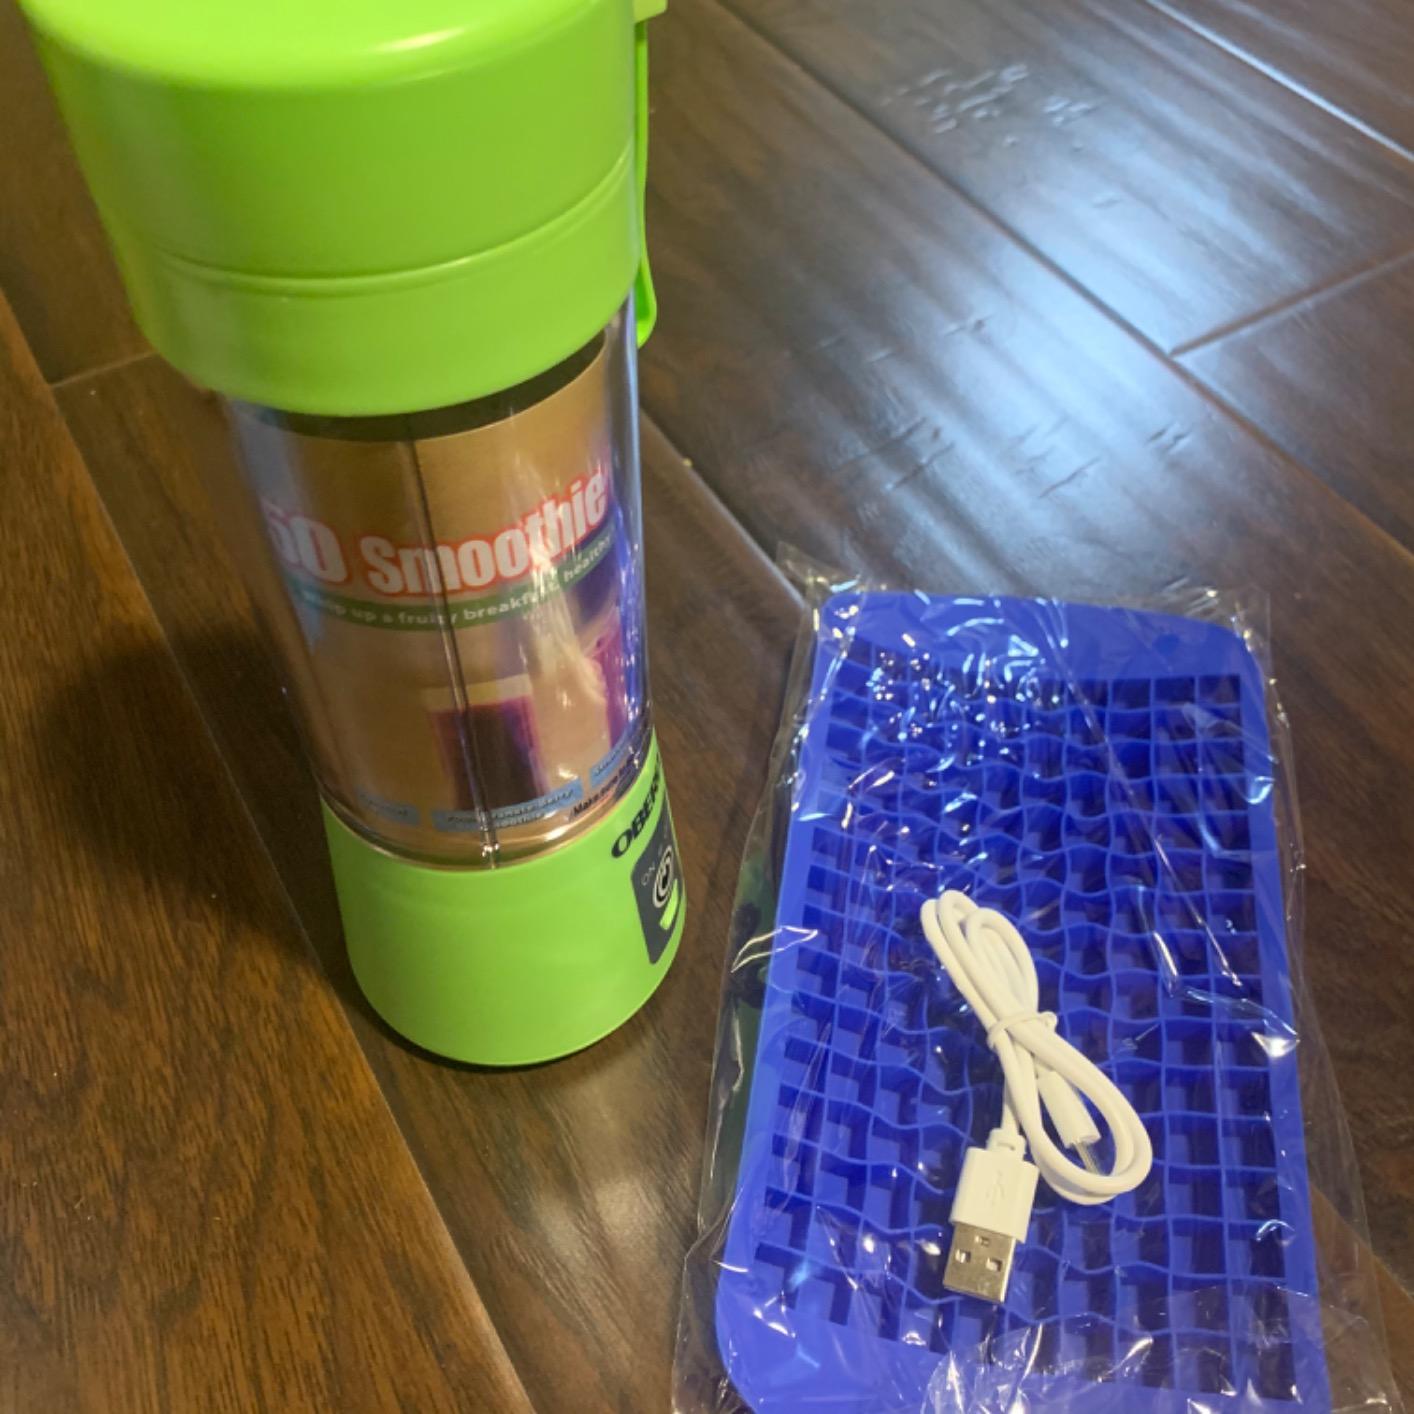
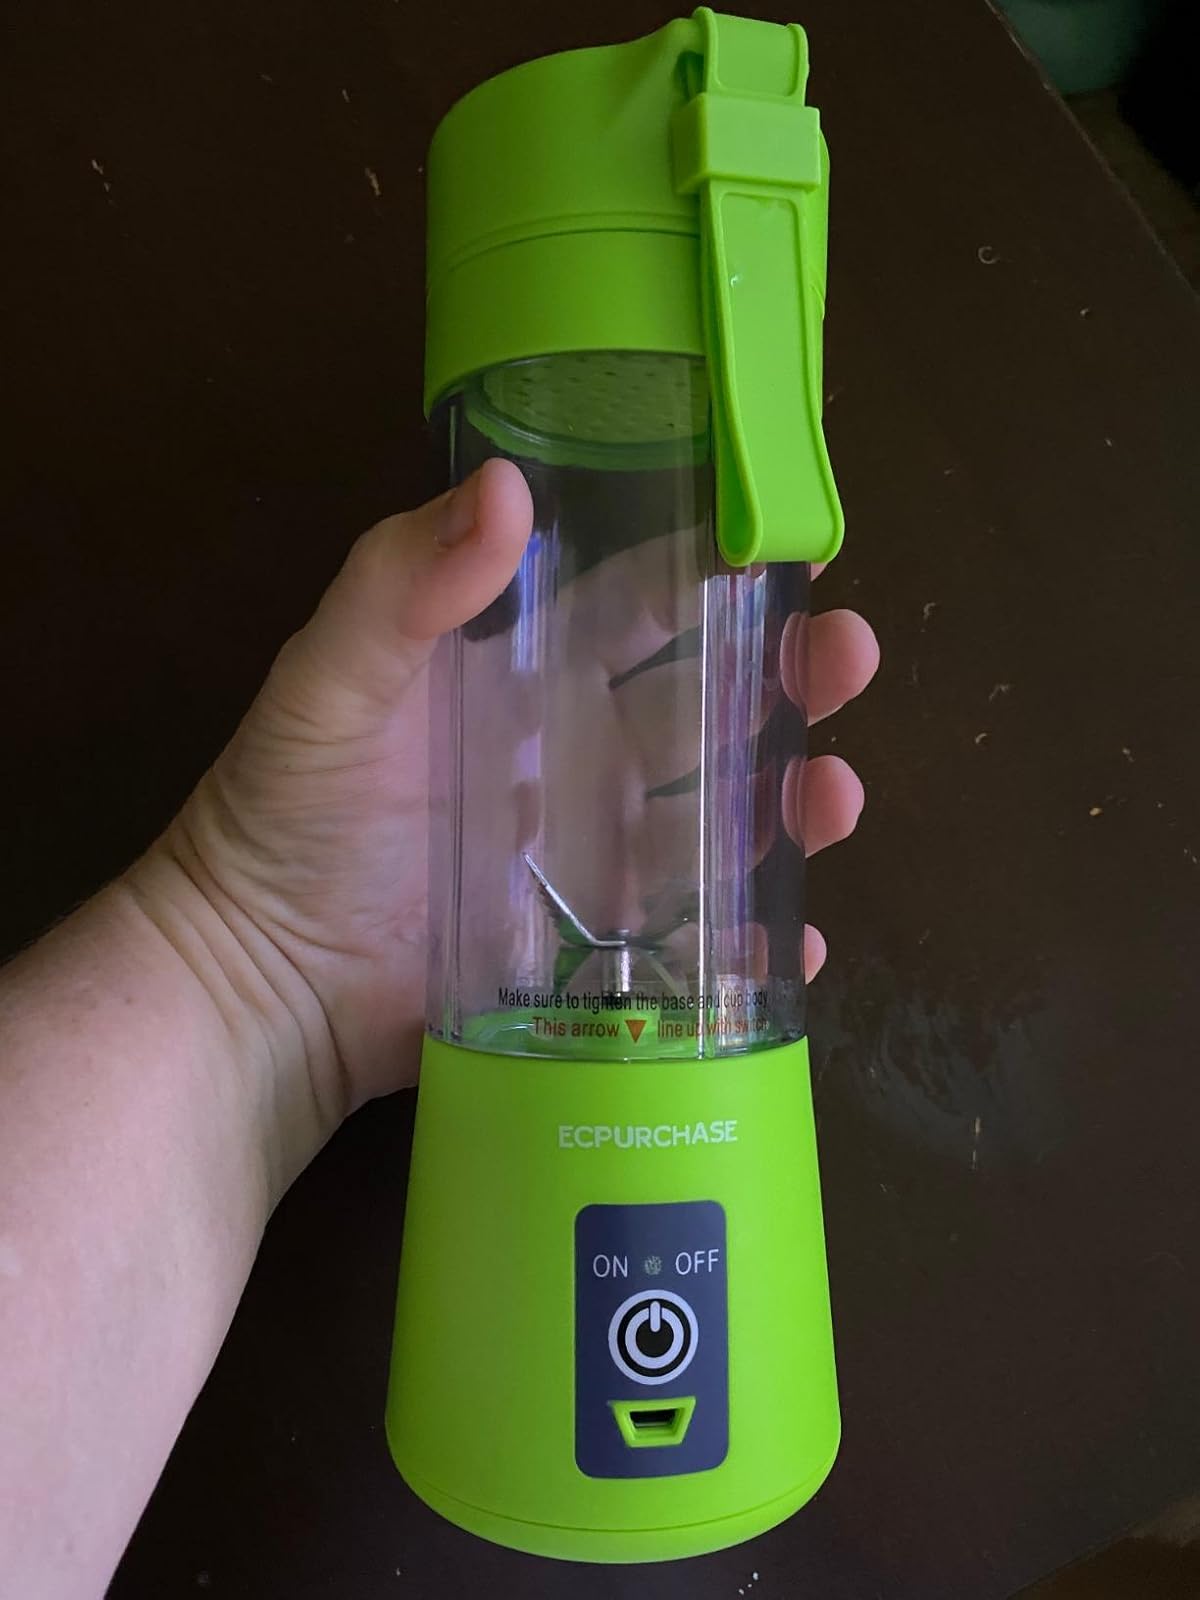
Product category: items_blender
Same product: no